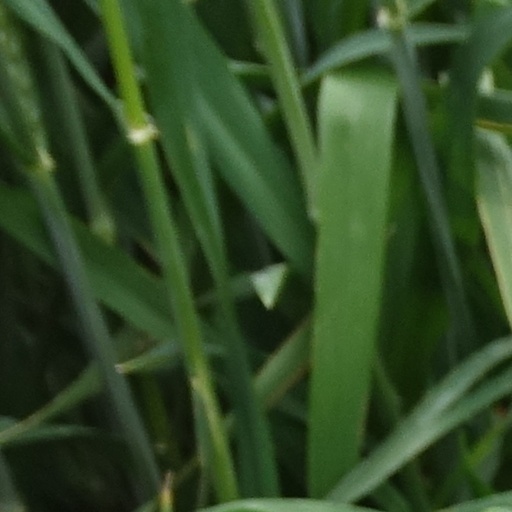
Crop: wheat